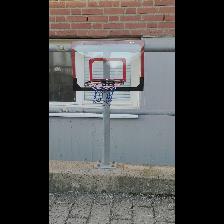
Label: NonHuman